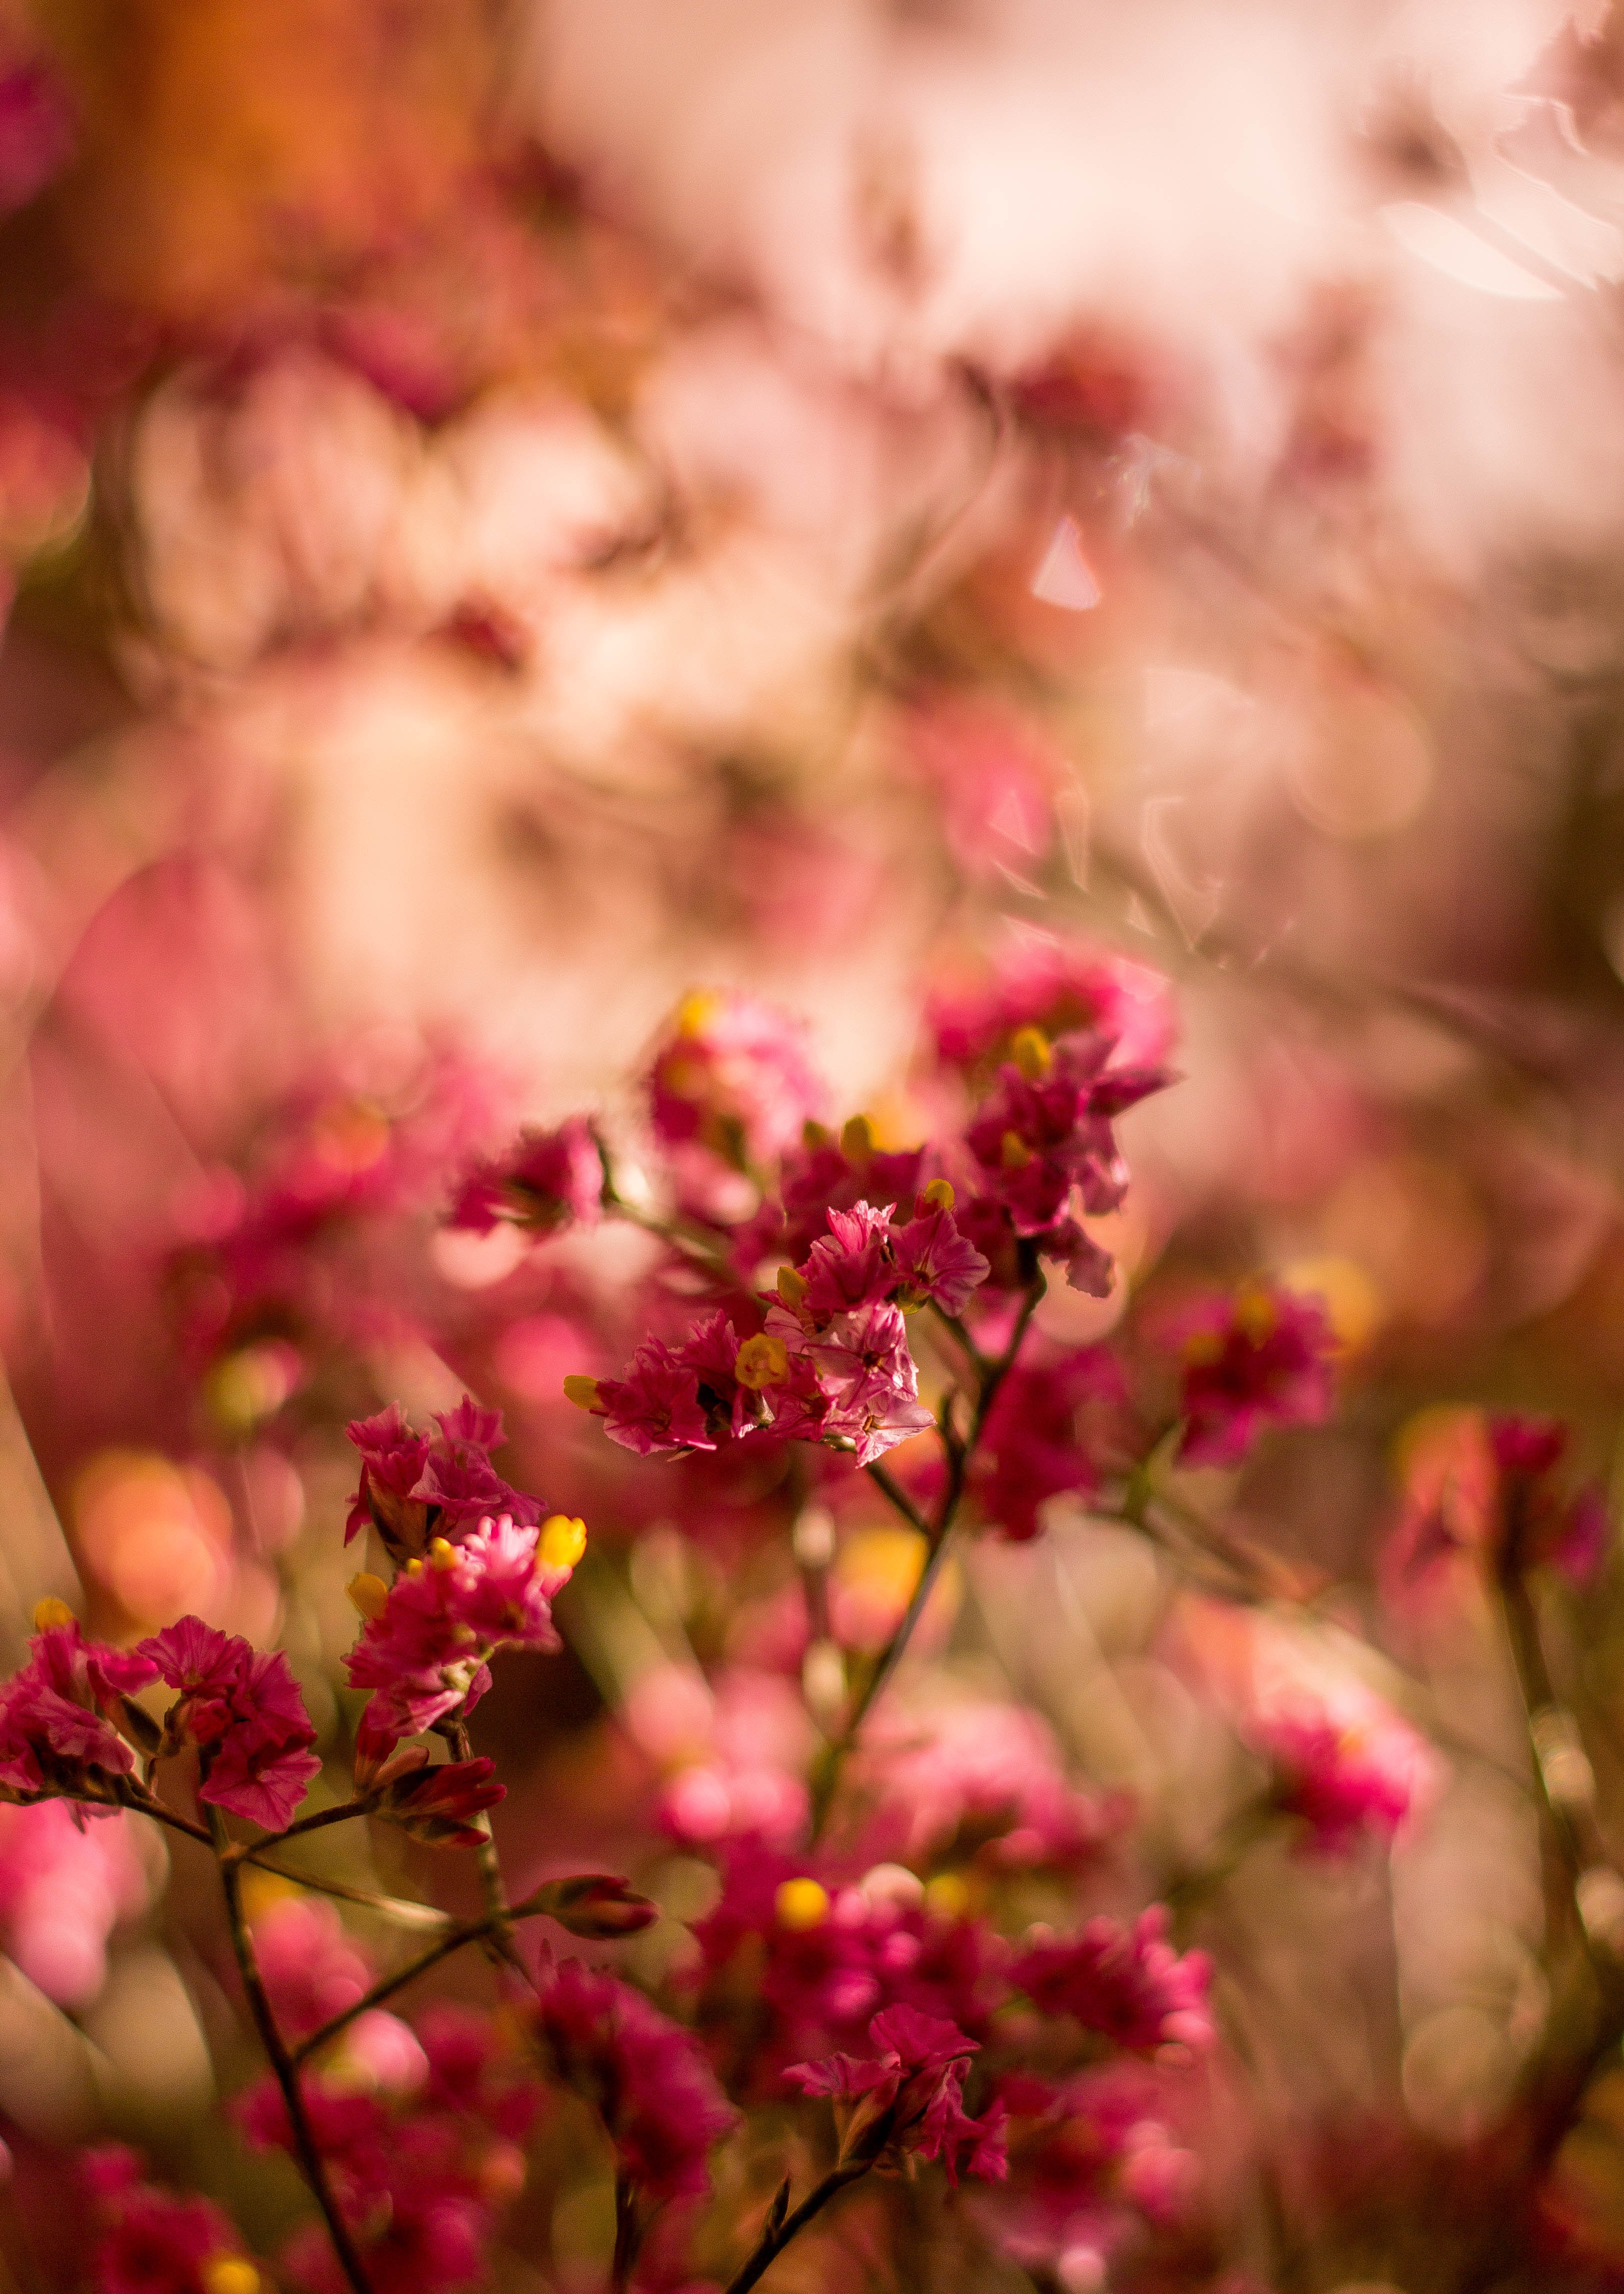
tree, branch, blossom, plant, leaf, flower, petal, spring, red, produce, autumn, pink, flora, season, cherry blossom, close up, macro photography, flowering plant